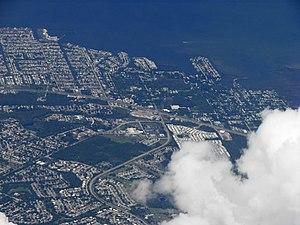
Hudson est une census-designated place située dans le comté de Pasco, dans l’État de Floride, aux États-Unis. Sa population s’élevait à 20 301 habitants en 2014.